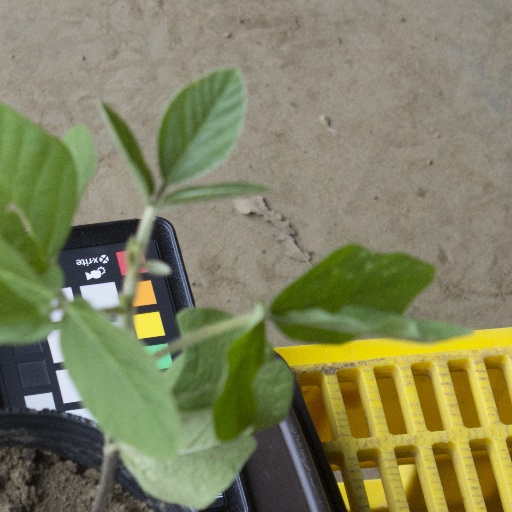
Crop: soybean